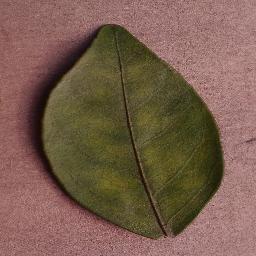
Label: Orange___Haunglongbing_(Citrus_greening)